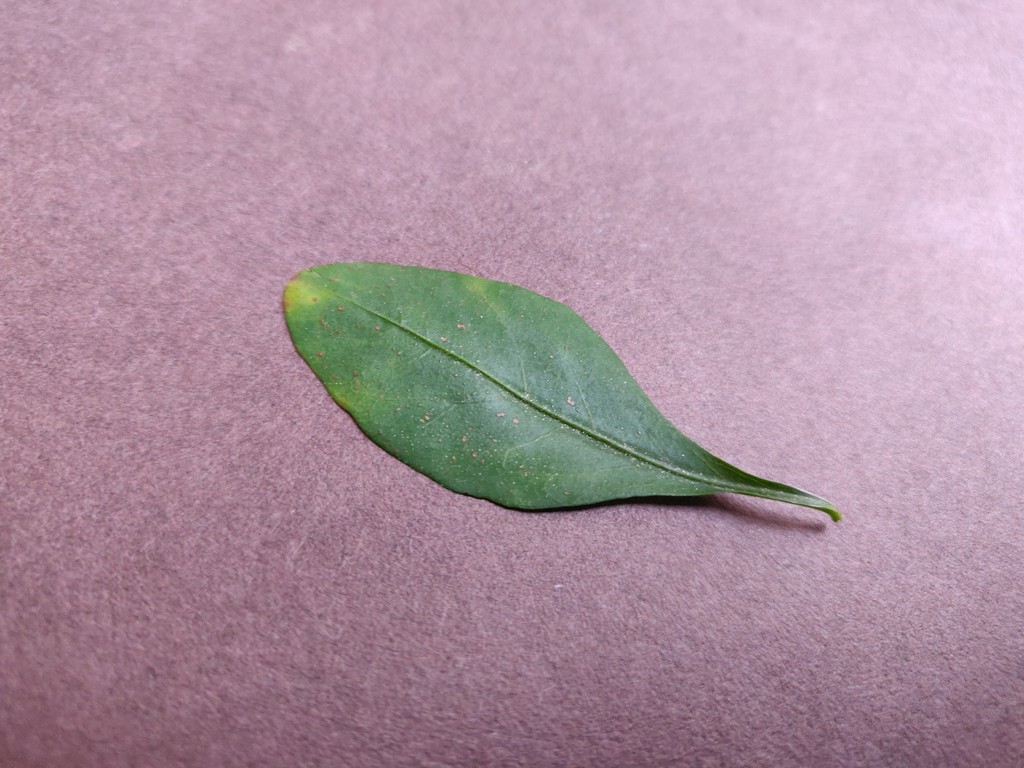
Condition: Unhealthy
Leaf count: single
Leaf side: front